Savannah College of Art and Design

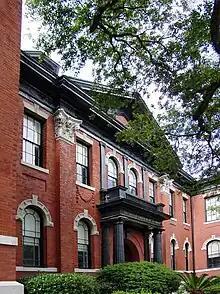
Foundation studies classes are taught in Anderson Hall, Wallin Hall and Arnold Hall.

SCAD offers fine art degrees. In Fall 2019, SCAD enrolled more than 14,840 students (12,167 undergraduates; 2,673 postgraduates) from all 50 states, and more than 110 countries. As of 2020, international student enrollment was 17 percent.